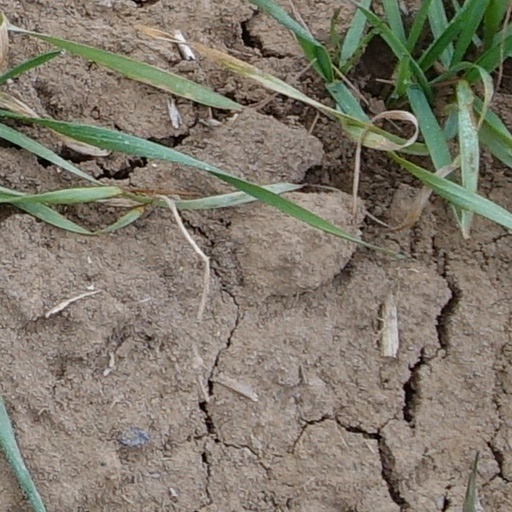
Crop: wheat